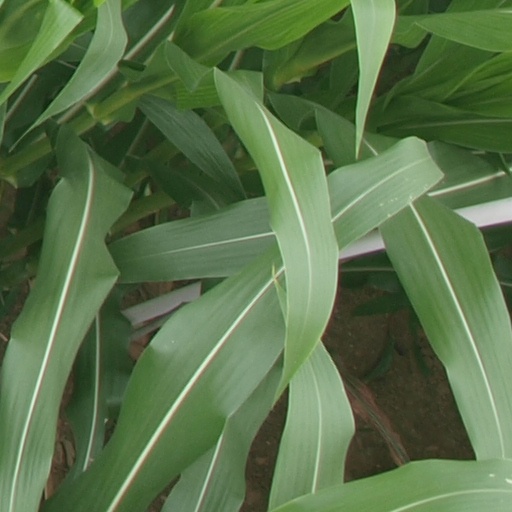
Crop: maize; corn